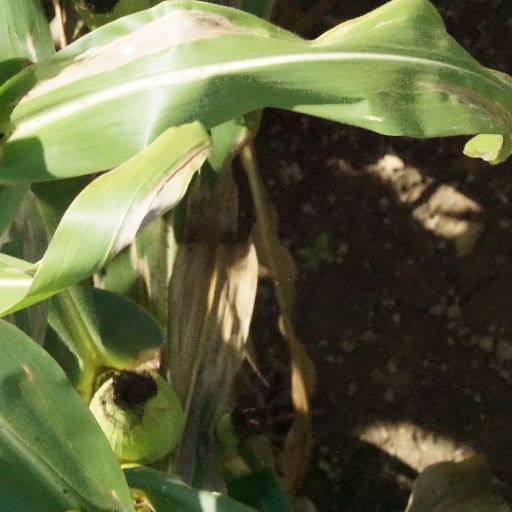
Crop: maize; corn